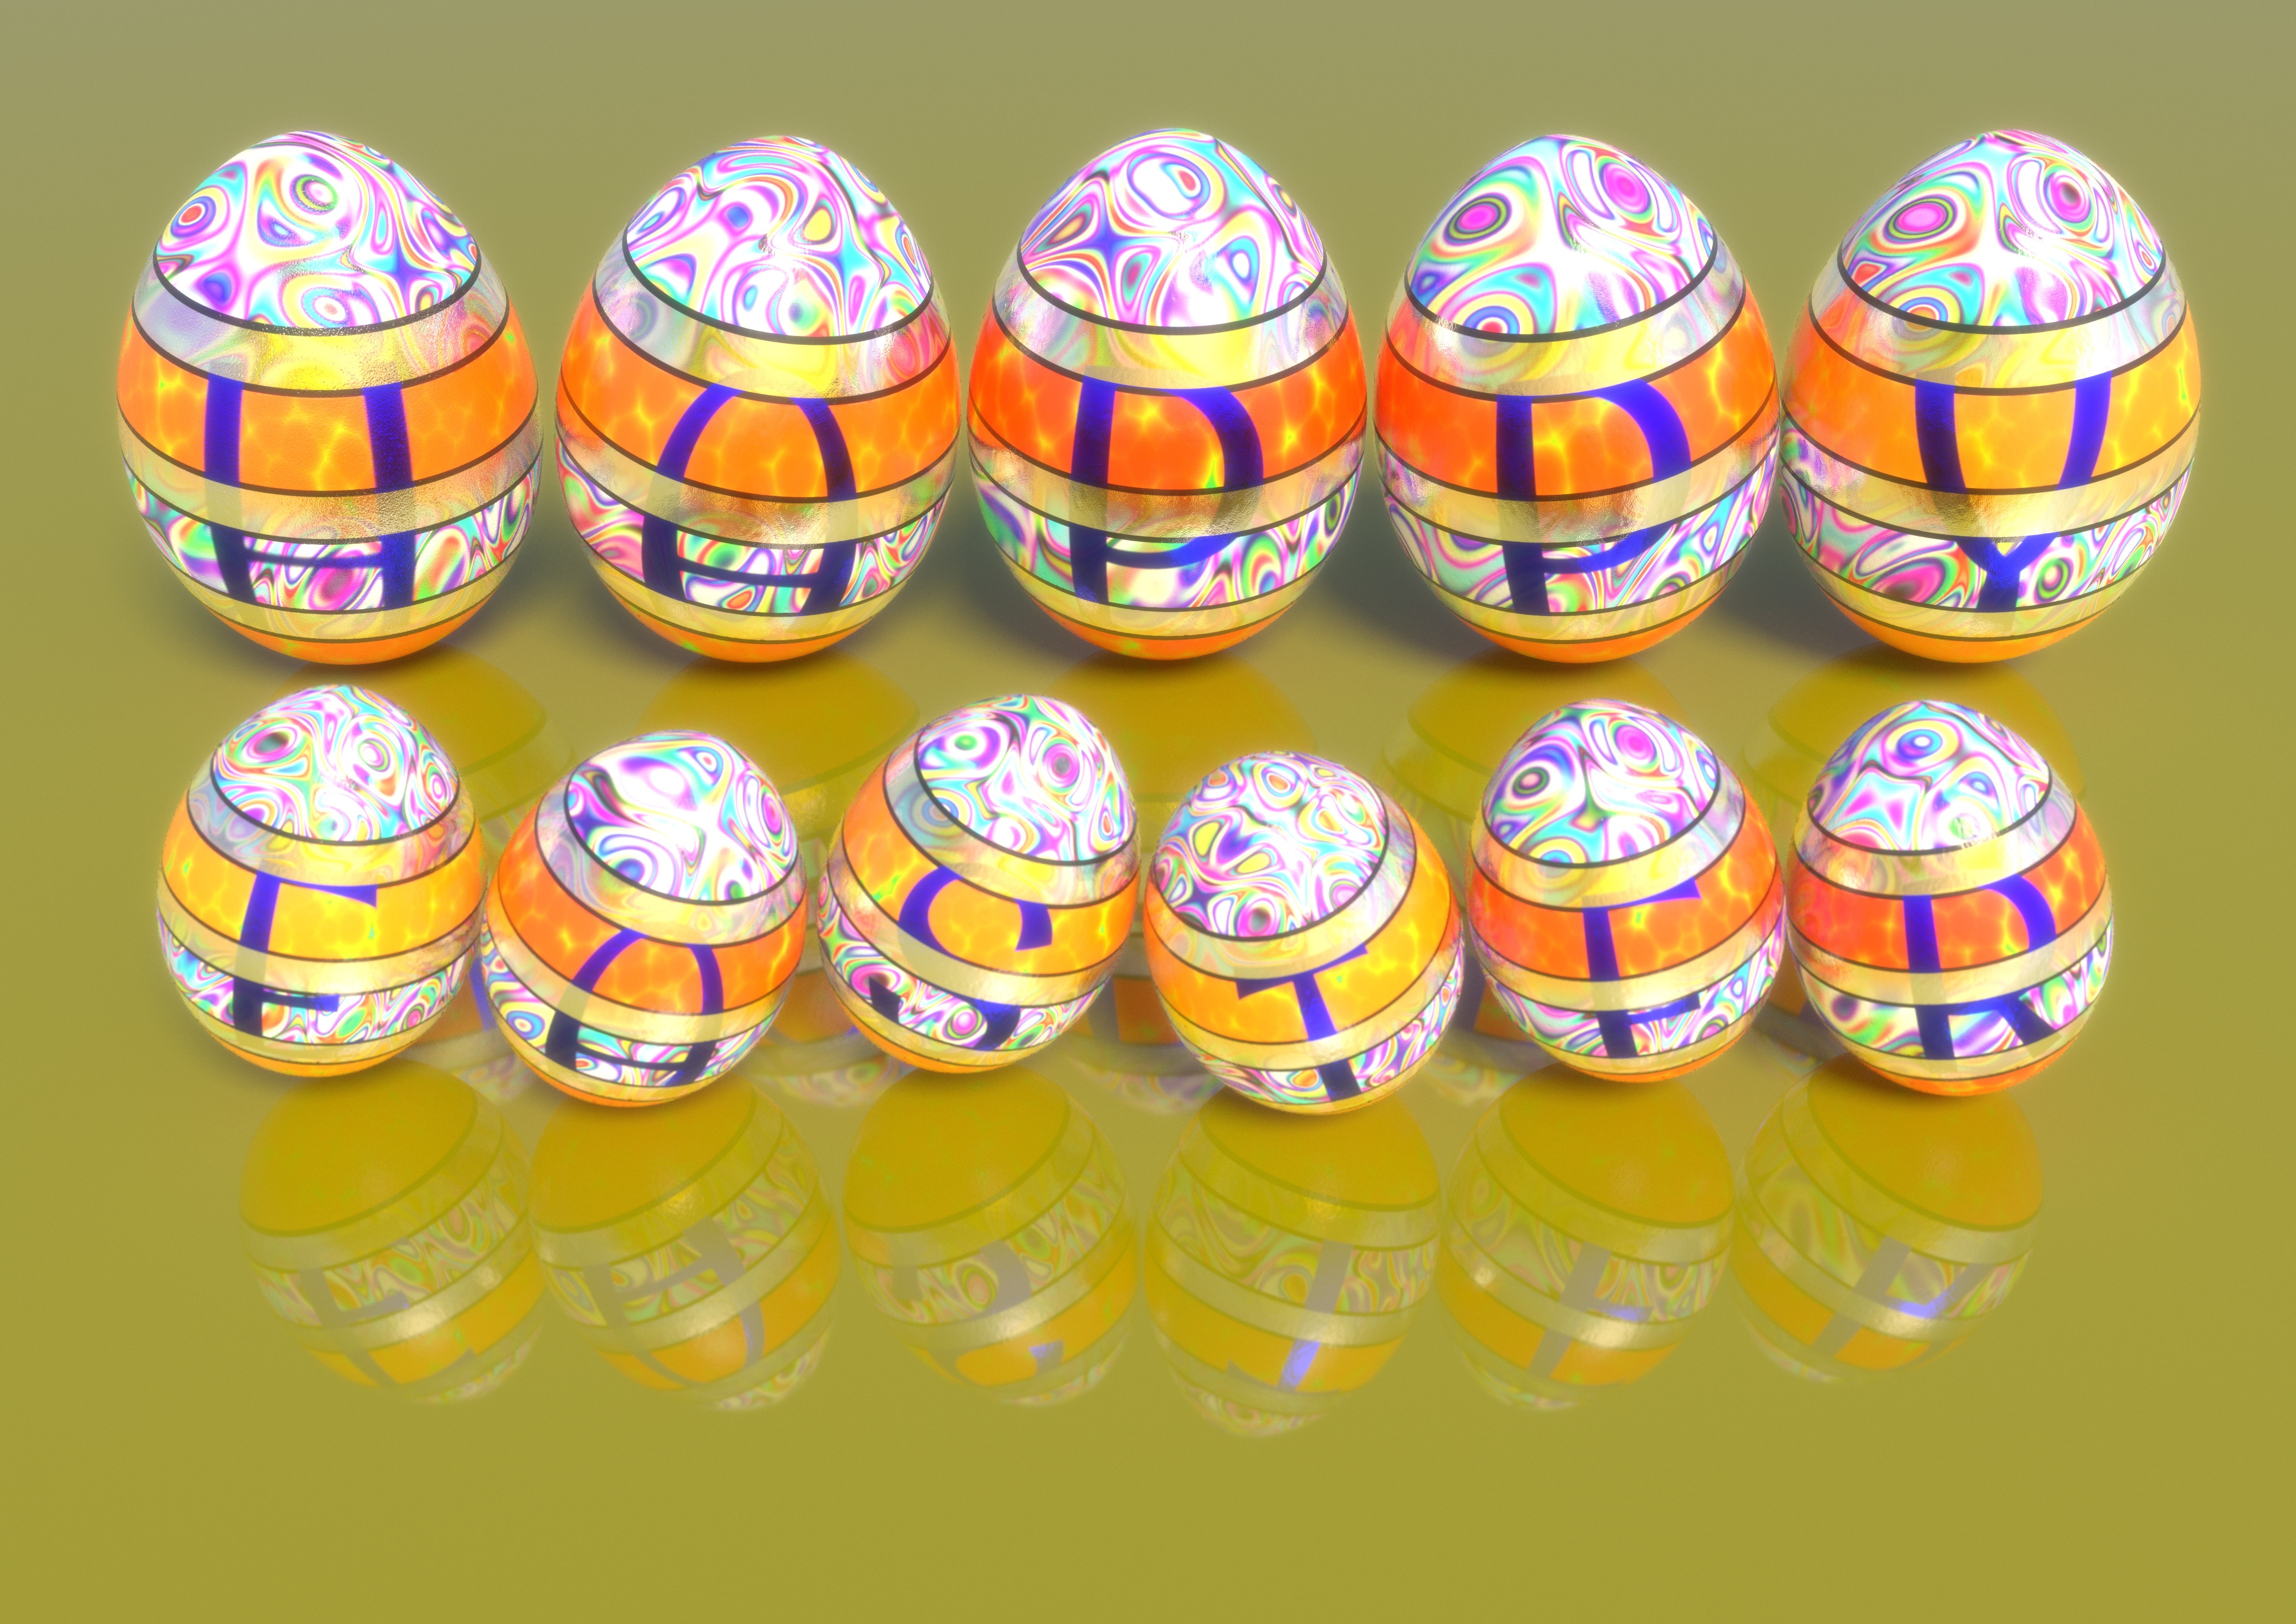
glass, food, ball, games, easter eggs, easter egg, happy easter, p skh lsning, easter cards